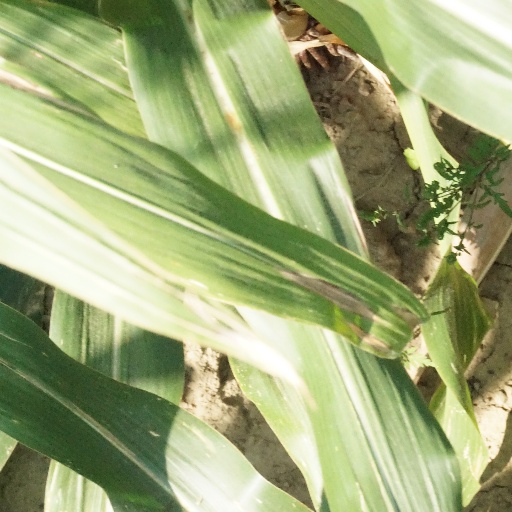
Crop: maize; corn